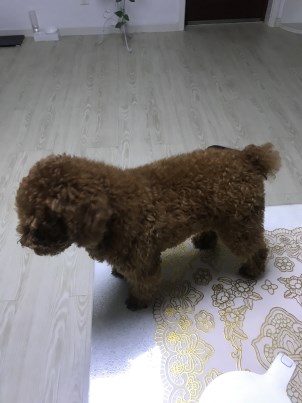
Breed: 7449-n000128-teddy